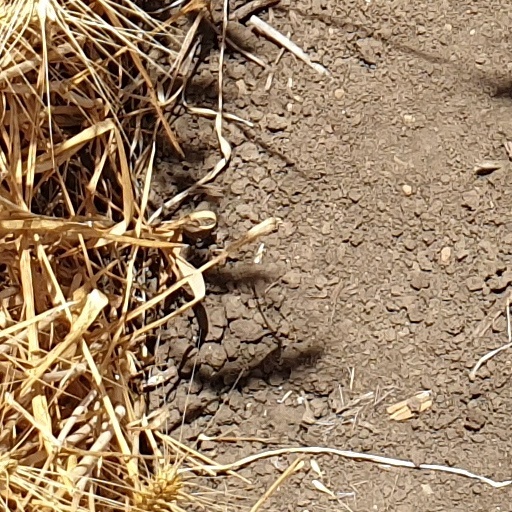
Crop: wheat